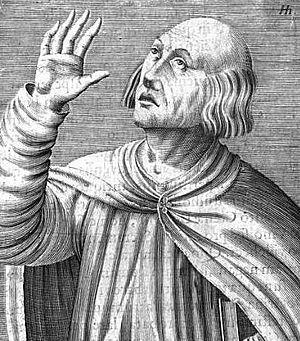
Lanfranc, également appelé Lanfranc du Bec, Lanfranc de Cantorbéry ou Lanfranc de Pavie, est un théologien et réformateur de l'Église d'Angleterre, nommé archevêque de Cantorbéry de 1070 à sa mort. Il naît vers 1010 dans la région de Pavie et meurt le 28 mai 1089 à Cantorbéry. Il est bienheureux pour l'Église catholique romaine, et fêté le 28 mai.